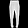
Label: Trouser